Garland House (Dubuque, Iowa)

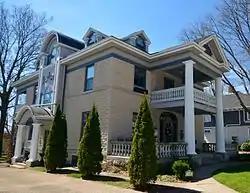

The Garland House is a historic building located in Dubuque, Iowa, United States. Joseph C. Garland settled in Dubuque in 1889 and built a general insurance agency that grew to cover 25 counties in Iowa representing the Northwestern Mutual Life Insurance Company. He was also a community booster and philanthropist. The exterior of his large Georgian Revival home is covered with concrete block veneer, which is an unusual combination. The main facade is dominated by a two-story pedimented portico, the east elevation by a centered semicircular vault dormer, and the rear elevation by a two-story veranda. The house is capped with a hip roof with dormers. It was individually listed on the National Register of Historic Places in 1983, and it was included as a contributing property in the Langworthy Historic District in 2004.